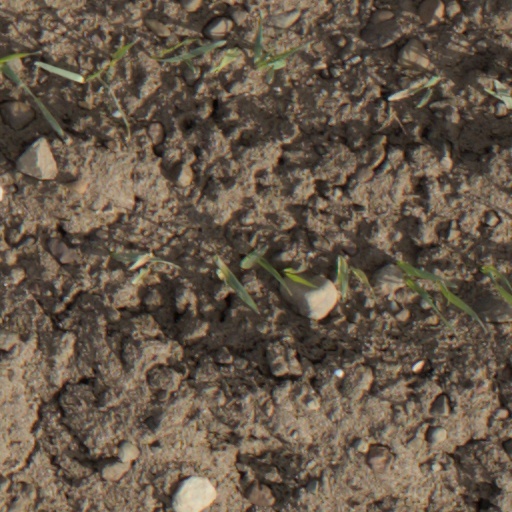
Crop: wheat